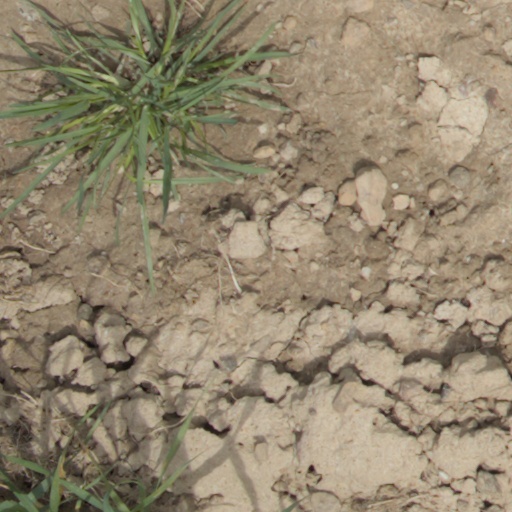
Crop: wheat